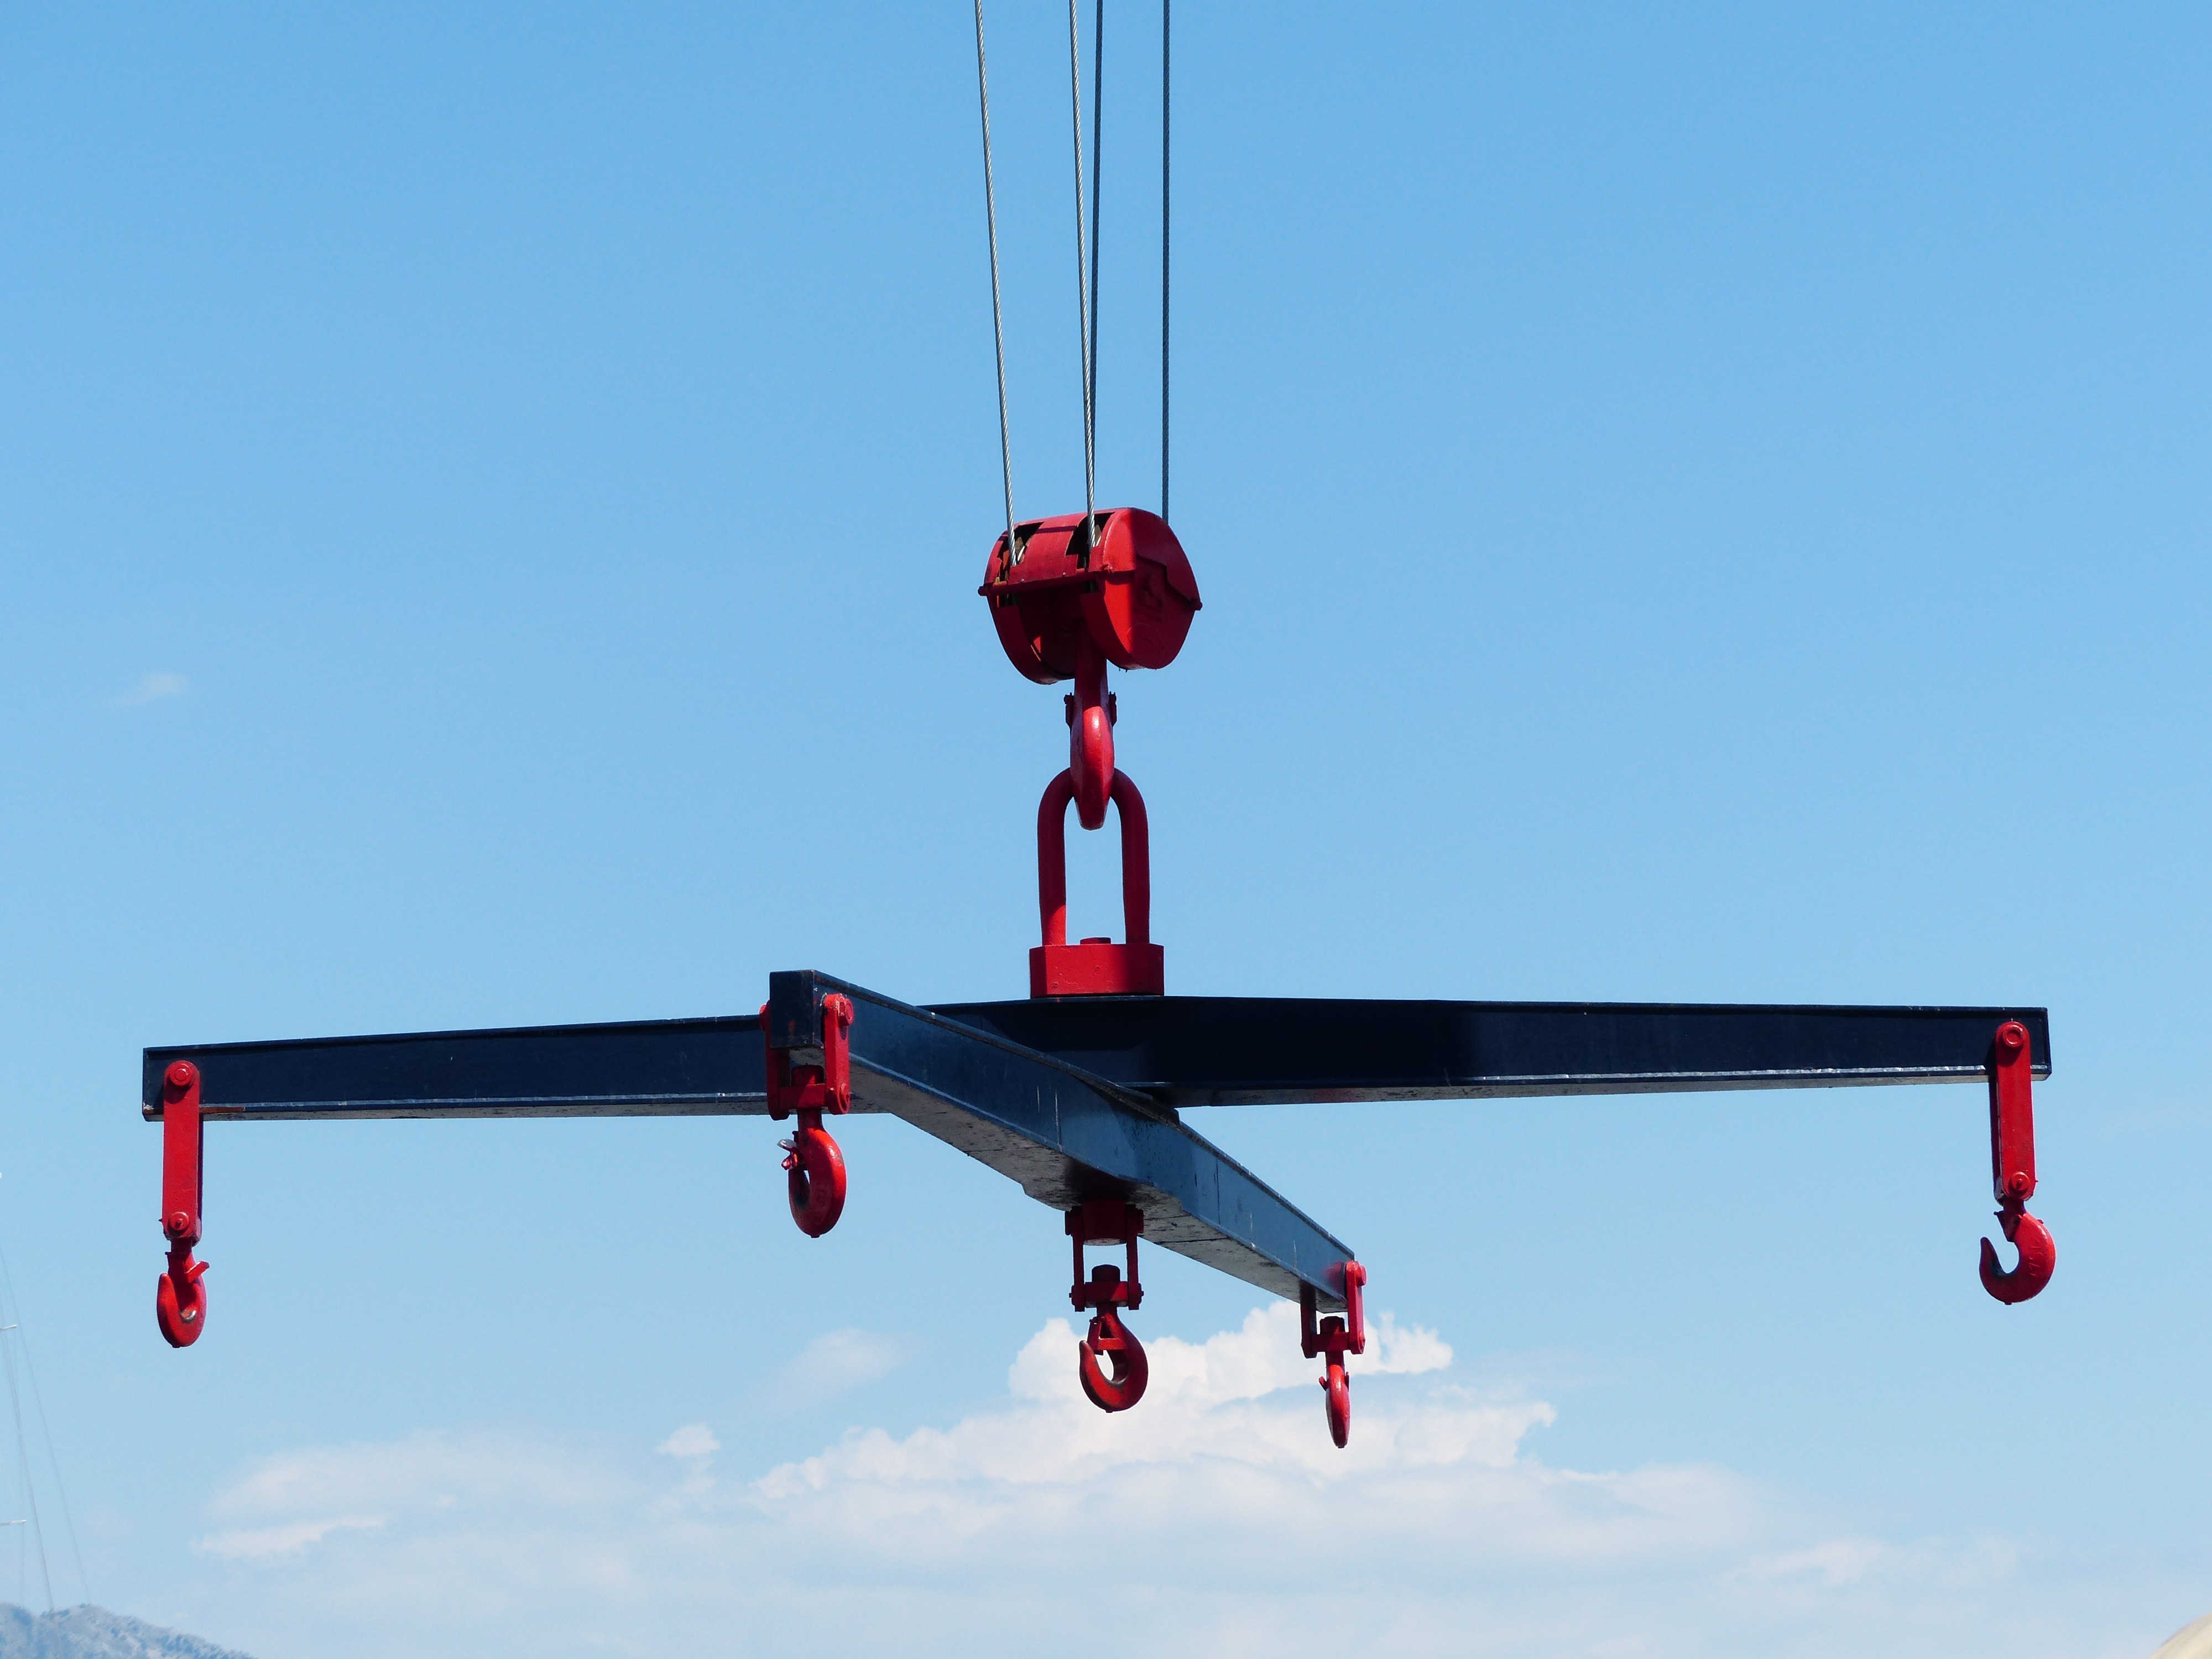
wing, adventure, airplane, aircraft, vehicle, aviation, mast, flight, weight, toy, hook, glider, raise, gliding, crane, keep, ropes, air sports, load lifter, aerobatics, monoplane, atmosphere of earth, windsports, general aviation, air racing, helicopter rotor, ultralight aviation, cross traverse, load traverse